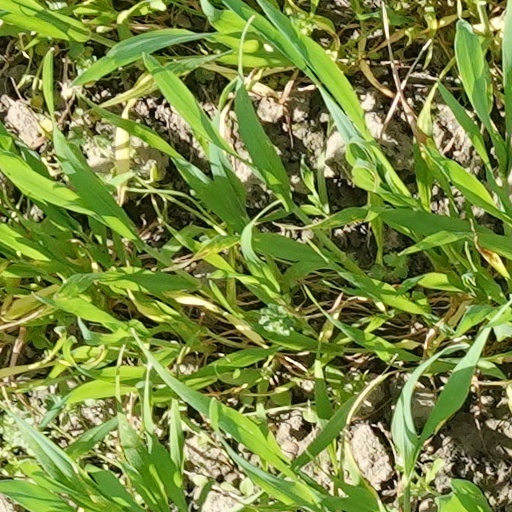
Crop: wheat